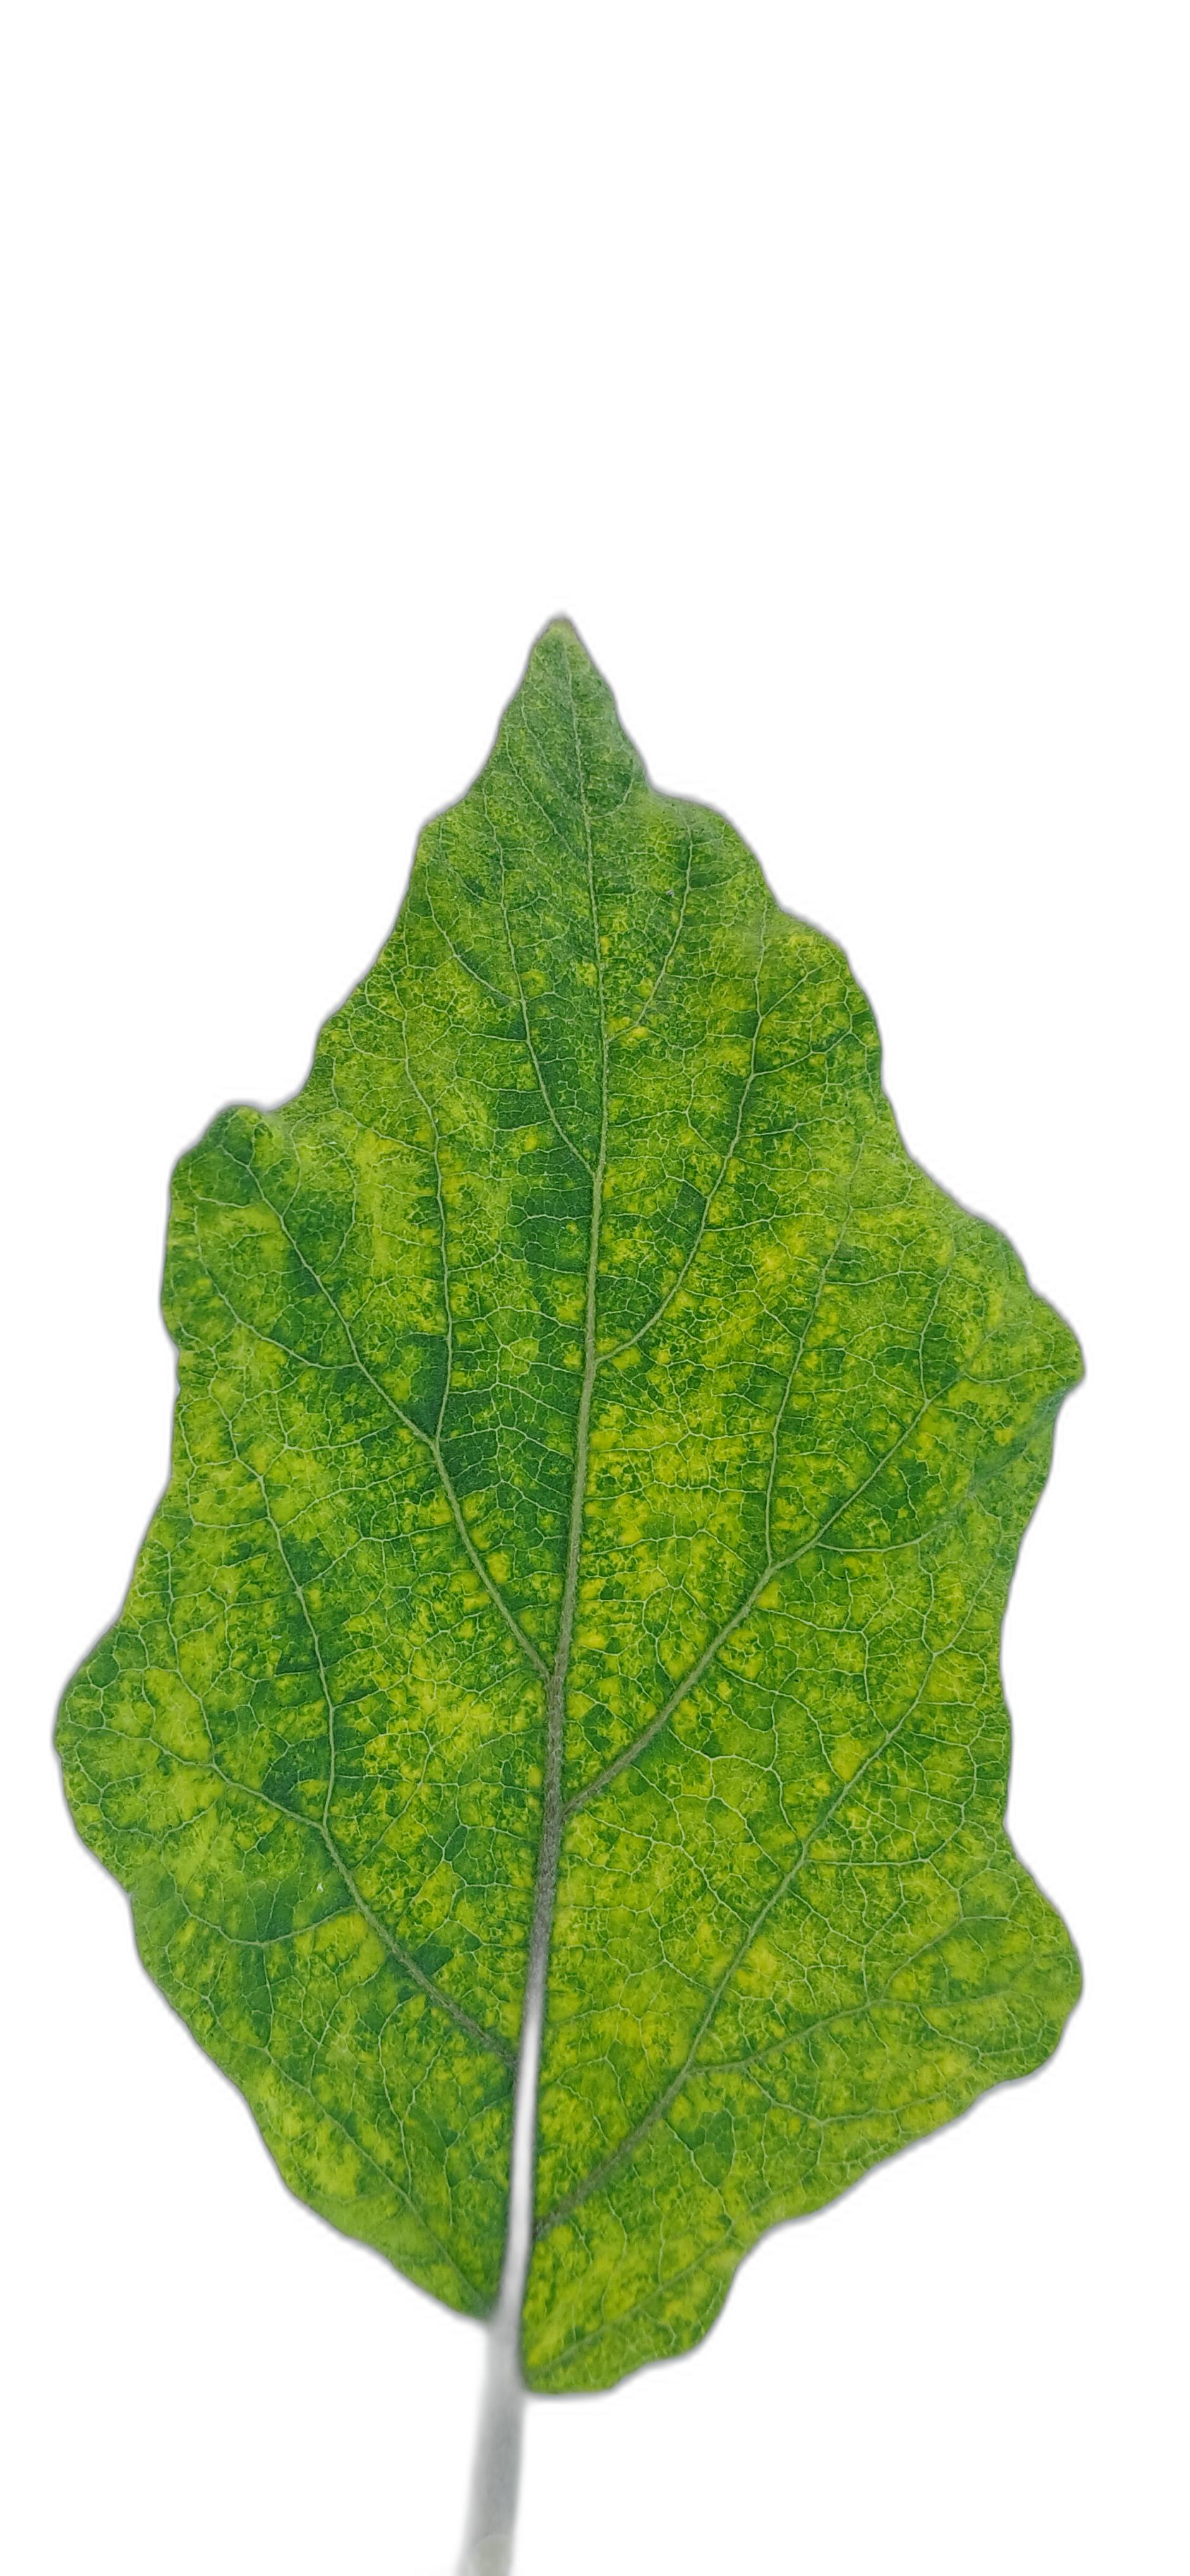
Label: Mosaic Virus Disease